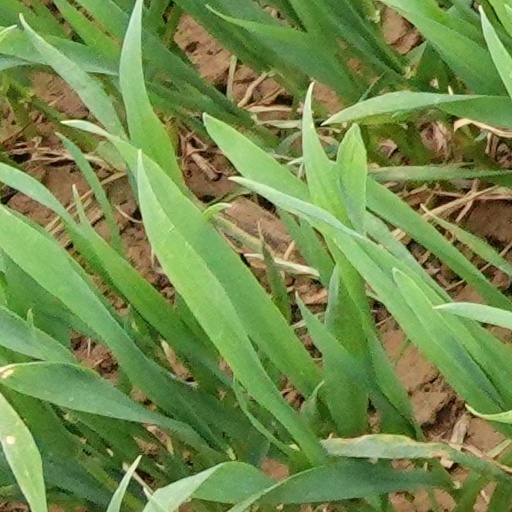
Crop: wheat